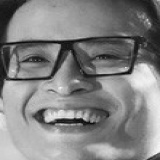
ca sĩ Hà Anh Tuấn